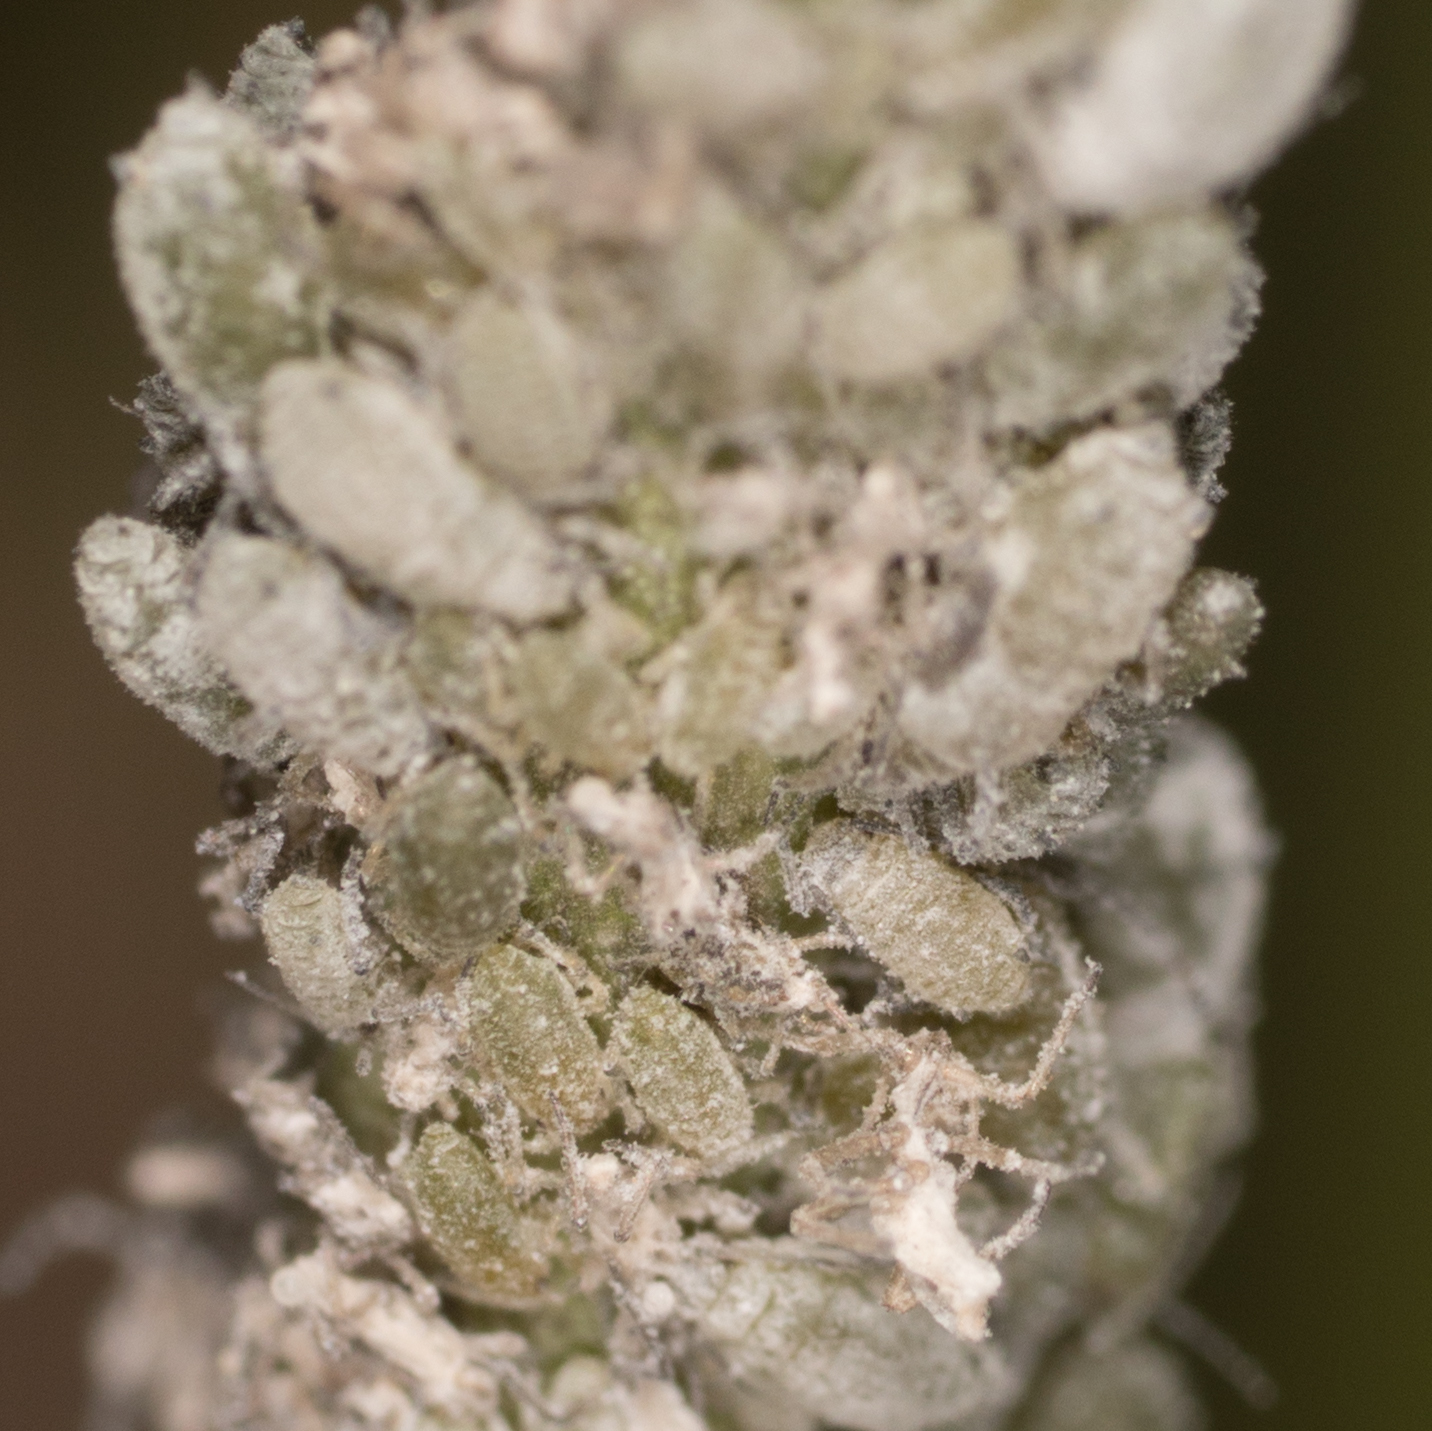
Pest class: cabbage_aphid